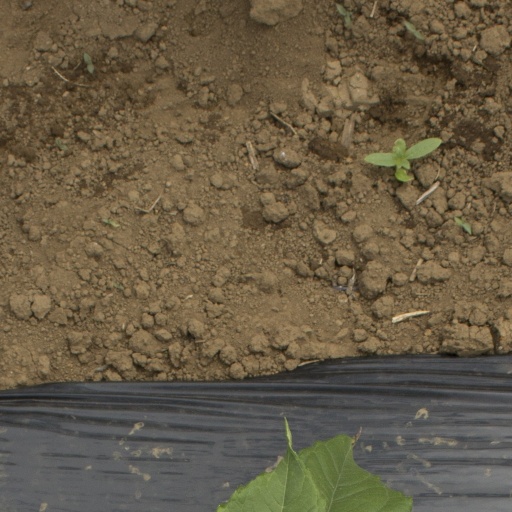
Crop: Jerusalem artichoke